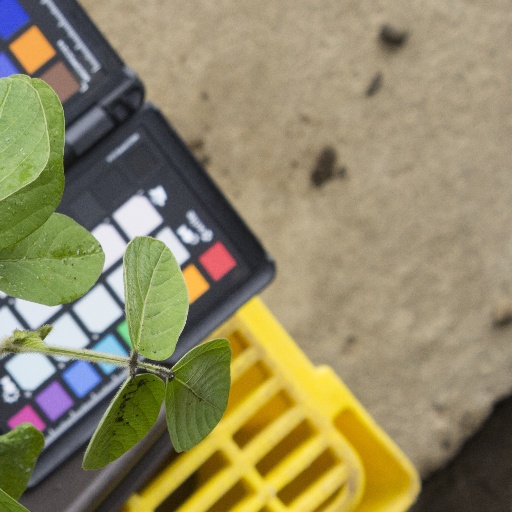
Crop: soybean